New York City Gay Rights Bill of 1986

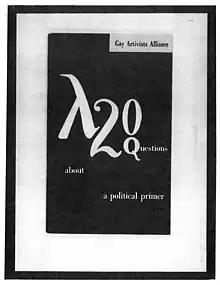
The GAA's "20 Questions" political primer

The GAA also attempted to educate the wider public by publishing a political primer entitled "20 Questions", which provided information that aimed to combat misconceptions about human sexuality. Each section of the primer posed a "frequently asked question" regarding sexual orientation, such as "Can a Person Change His or Her Sexual Orientation?" with the answers addressing anti-gay rhetoric that claimed that homosexuality was a choice or a "lifestyle". In their view, misinformation was what turned parts of the public away from supporting the Gay Rights Bill.